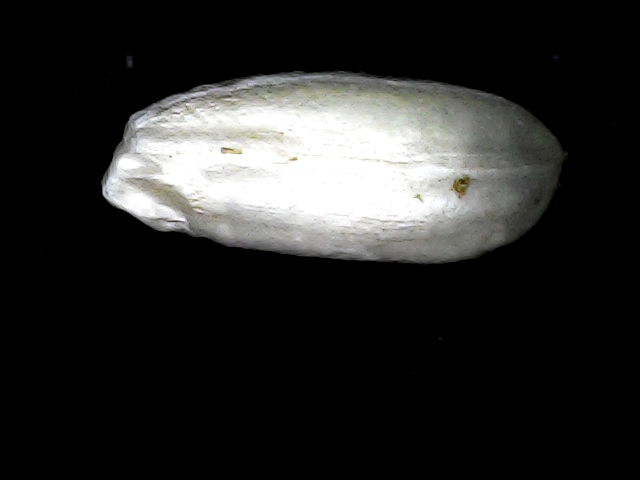
Rice variety: BD33